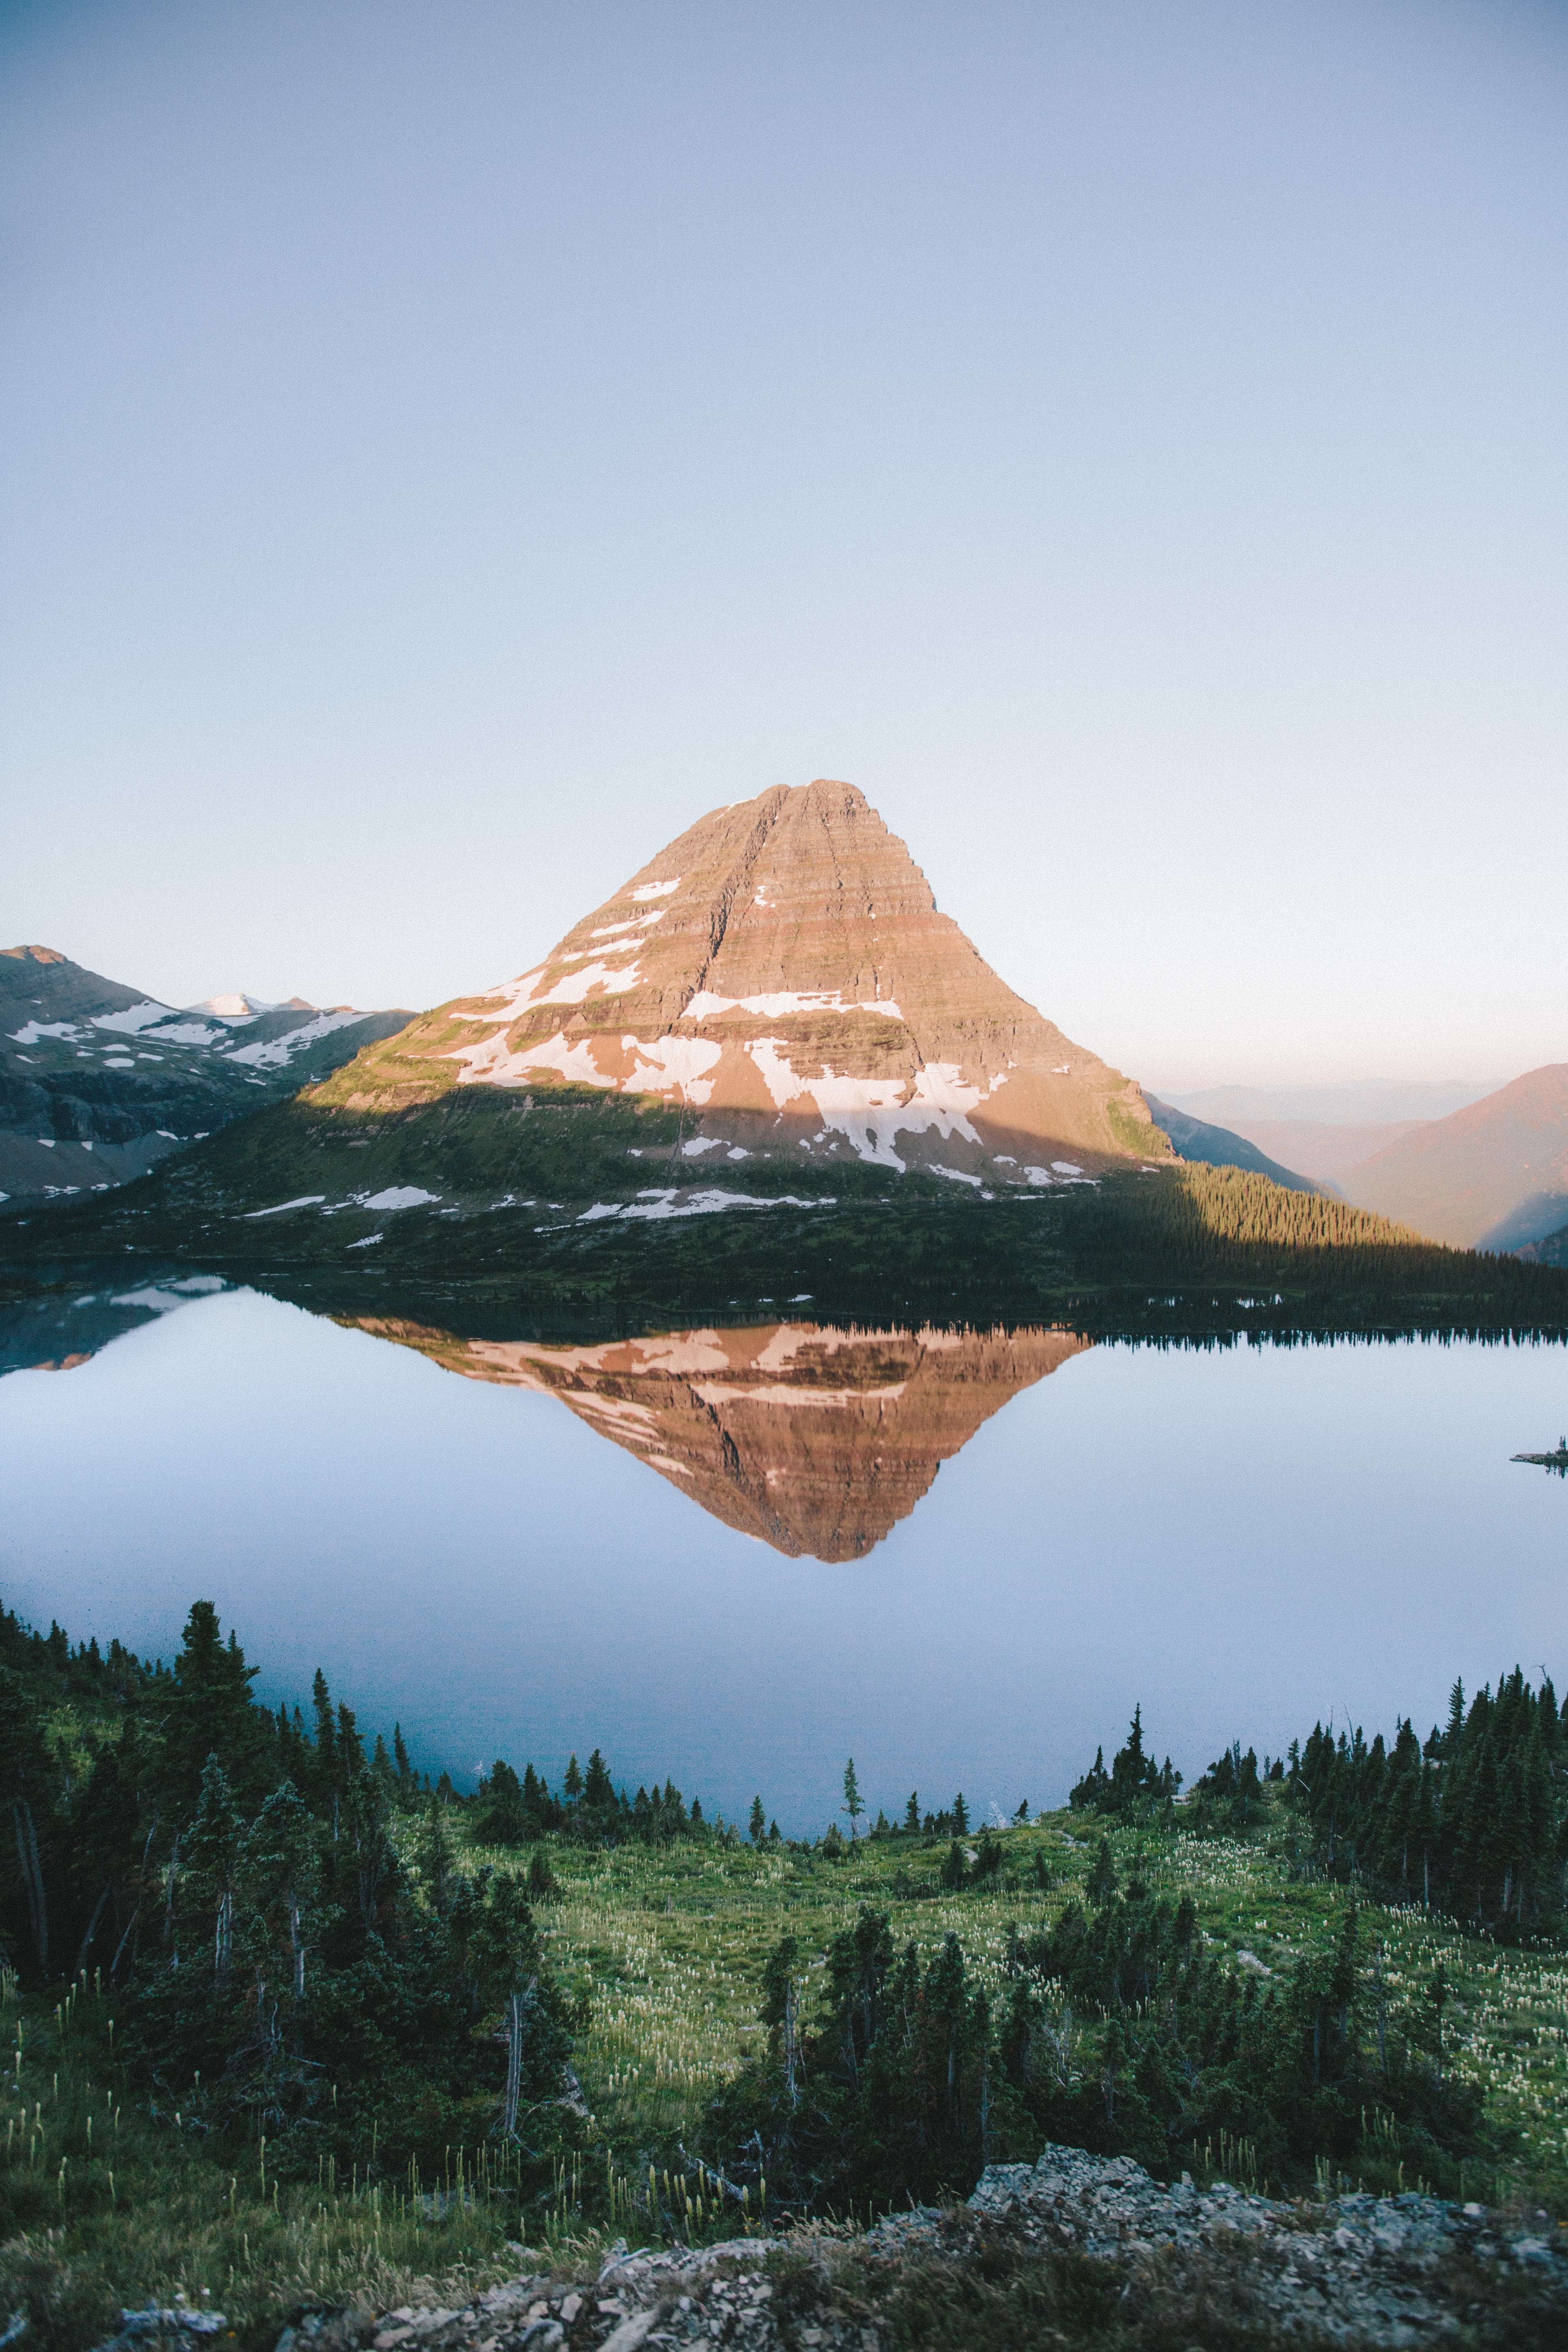
landscape, tree, water, nature, wilderness, mountain, cloud, sky, morning, hill, lake, mountain range, reflection, highland, national park, fell, loch, elevation, mountainous landforms, mount scenery